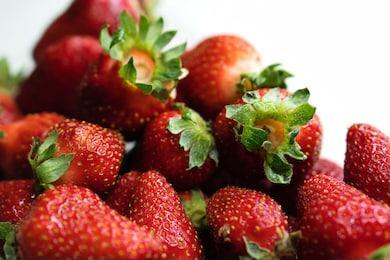
Label: Strawberry